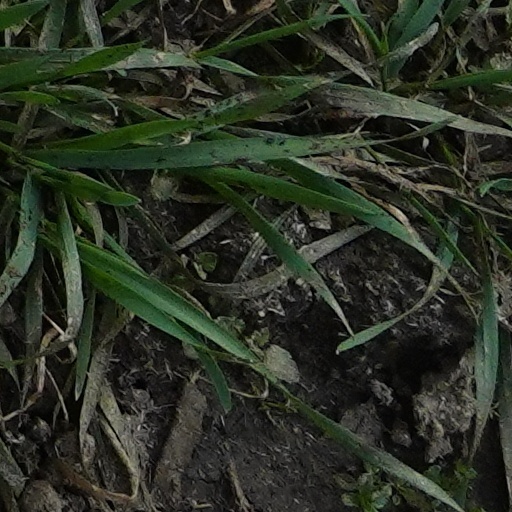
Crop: wheat